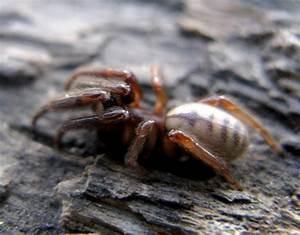
spider